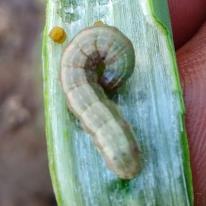
Crop: Onion
Condition: caterpillar-p